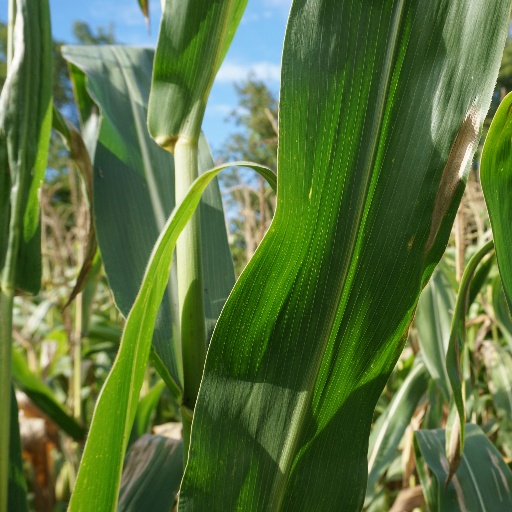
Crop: maize; corn